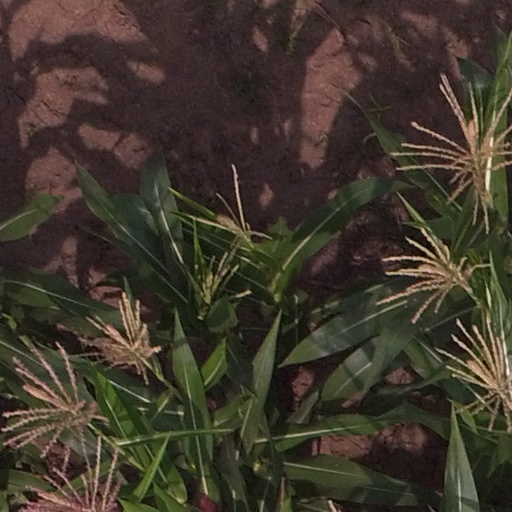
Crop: maize; corn